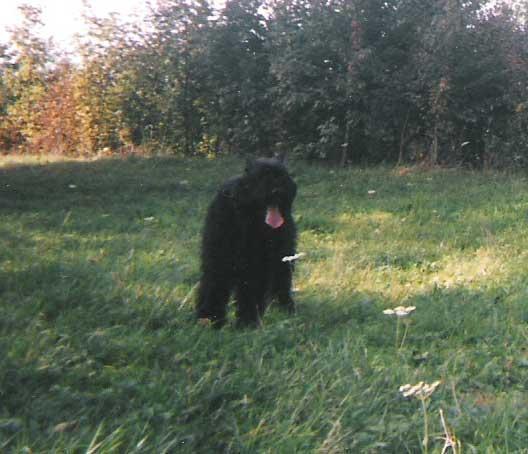
Bouvier_des_Flandres